Philipp August Friedrich Mühlenpfordt

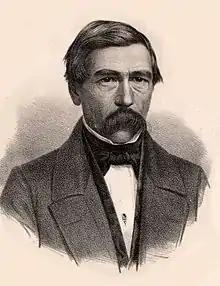
Friedrich Mühlenpfordt (1856)

Philipp August Friedrich Mühlenpfordt (30 January 1803, Göttingen – 1891) was a German botanist.